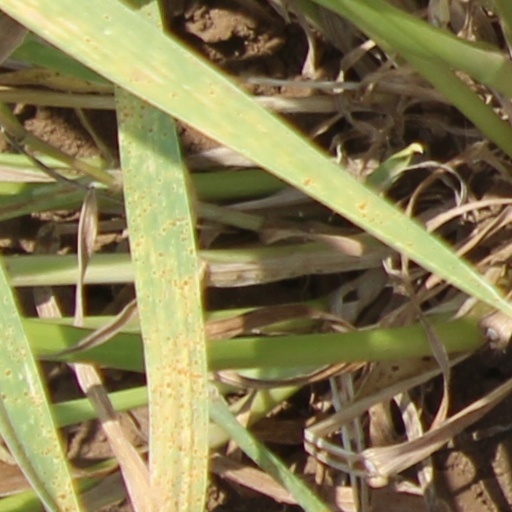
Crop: wheat